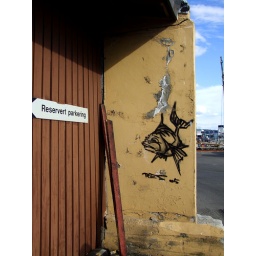
Another fish on a wall at the docks in Oslo.